Guozijian

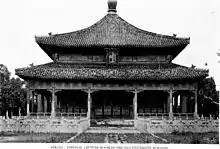
Biyong, the imperial lecture hall in Beijing Guozijian

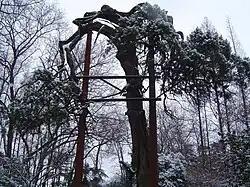
Juniperus chinensis from Six Dynasties, the symbol of Nanjing Guozijian

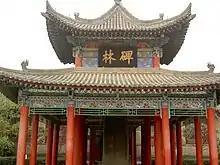
Stele Forest in Xi'an, where collects many ancient steles from Chang'an Guozijian of the Tang dynasty

The Guozijian, sometimes translated as the Imperial College, Imperial Academy, Imperial University, National Academy, or National University, was the highest level academic and educational institution throughout most of imperial China's history. It was created under the reign of Emperor Wu of Jin (r. 265–289) and became the highest level academic institution in China over the next 200 years. After the demise of the Song dynasty (960–1279), it became synonymous with the previous highest level academic institution, the "Taixue". The Guozijian was abolished in 1907 during the Qing dynasty.